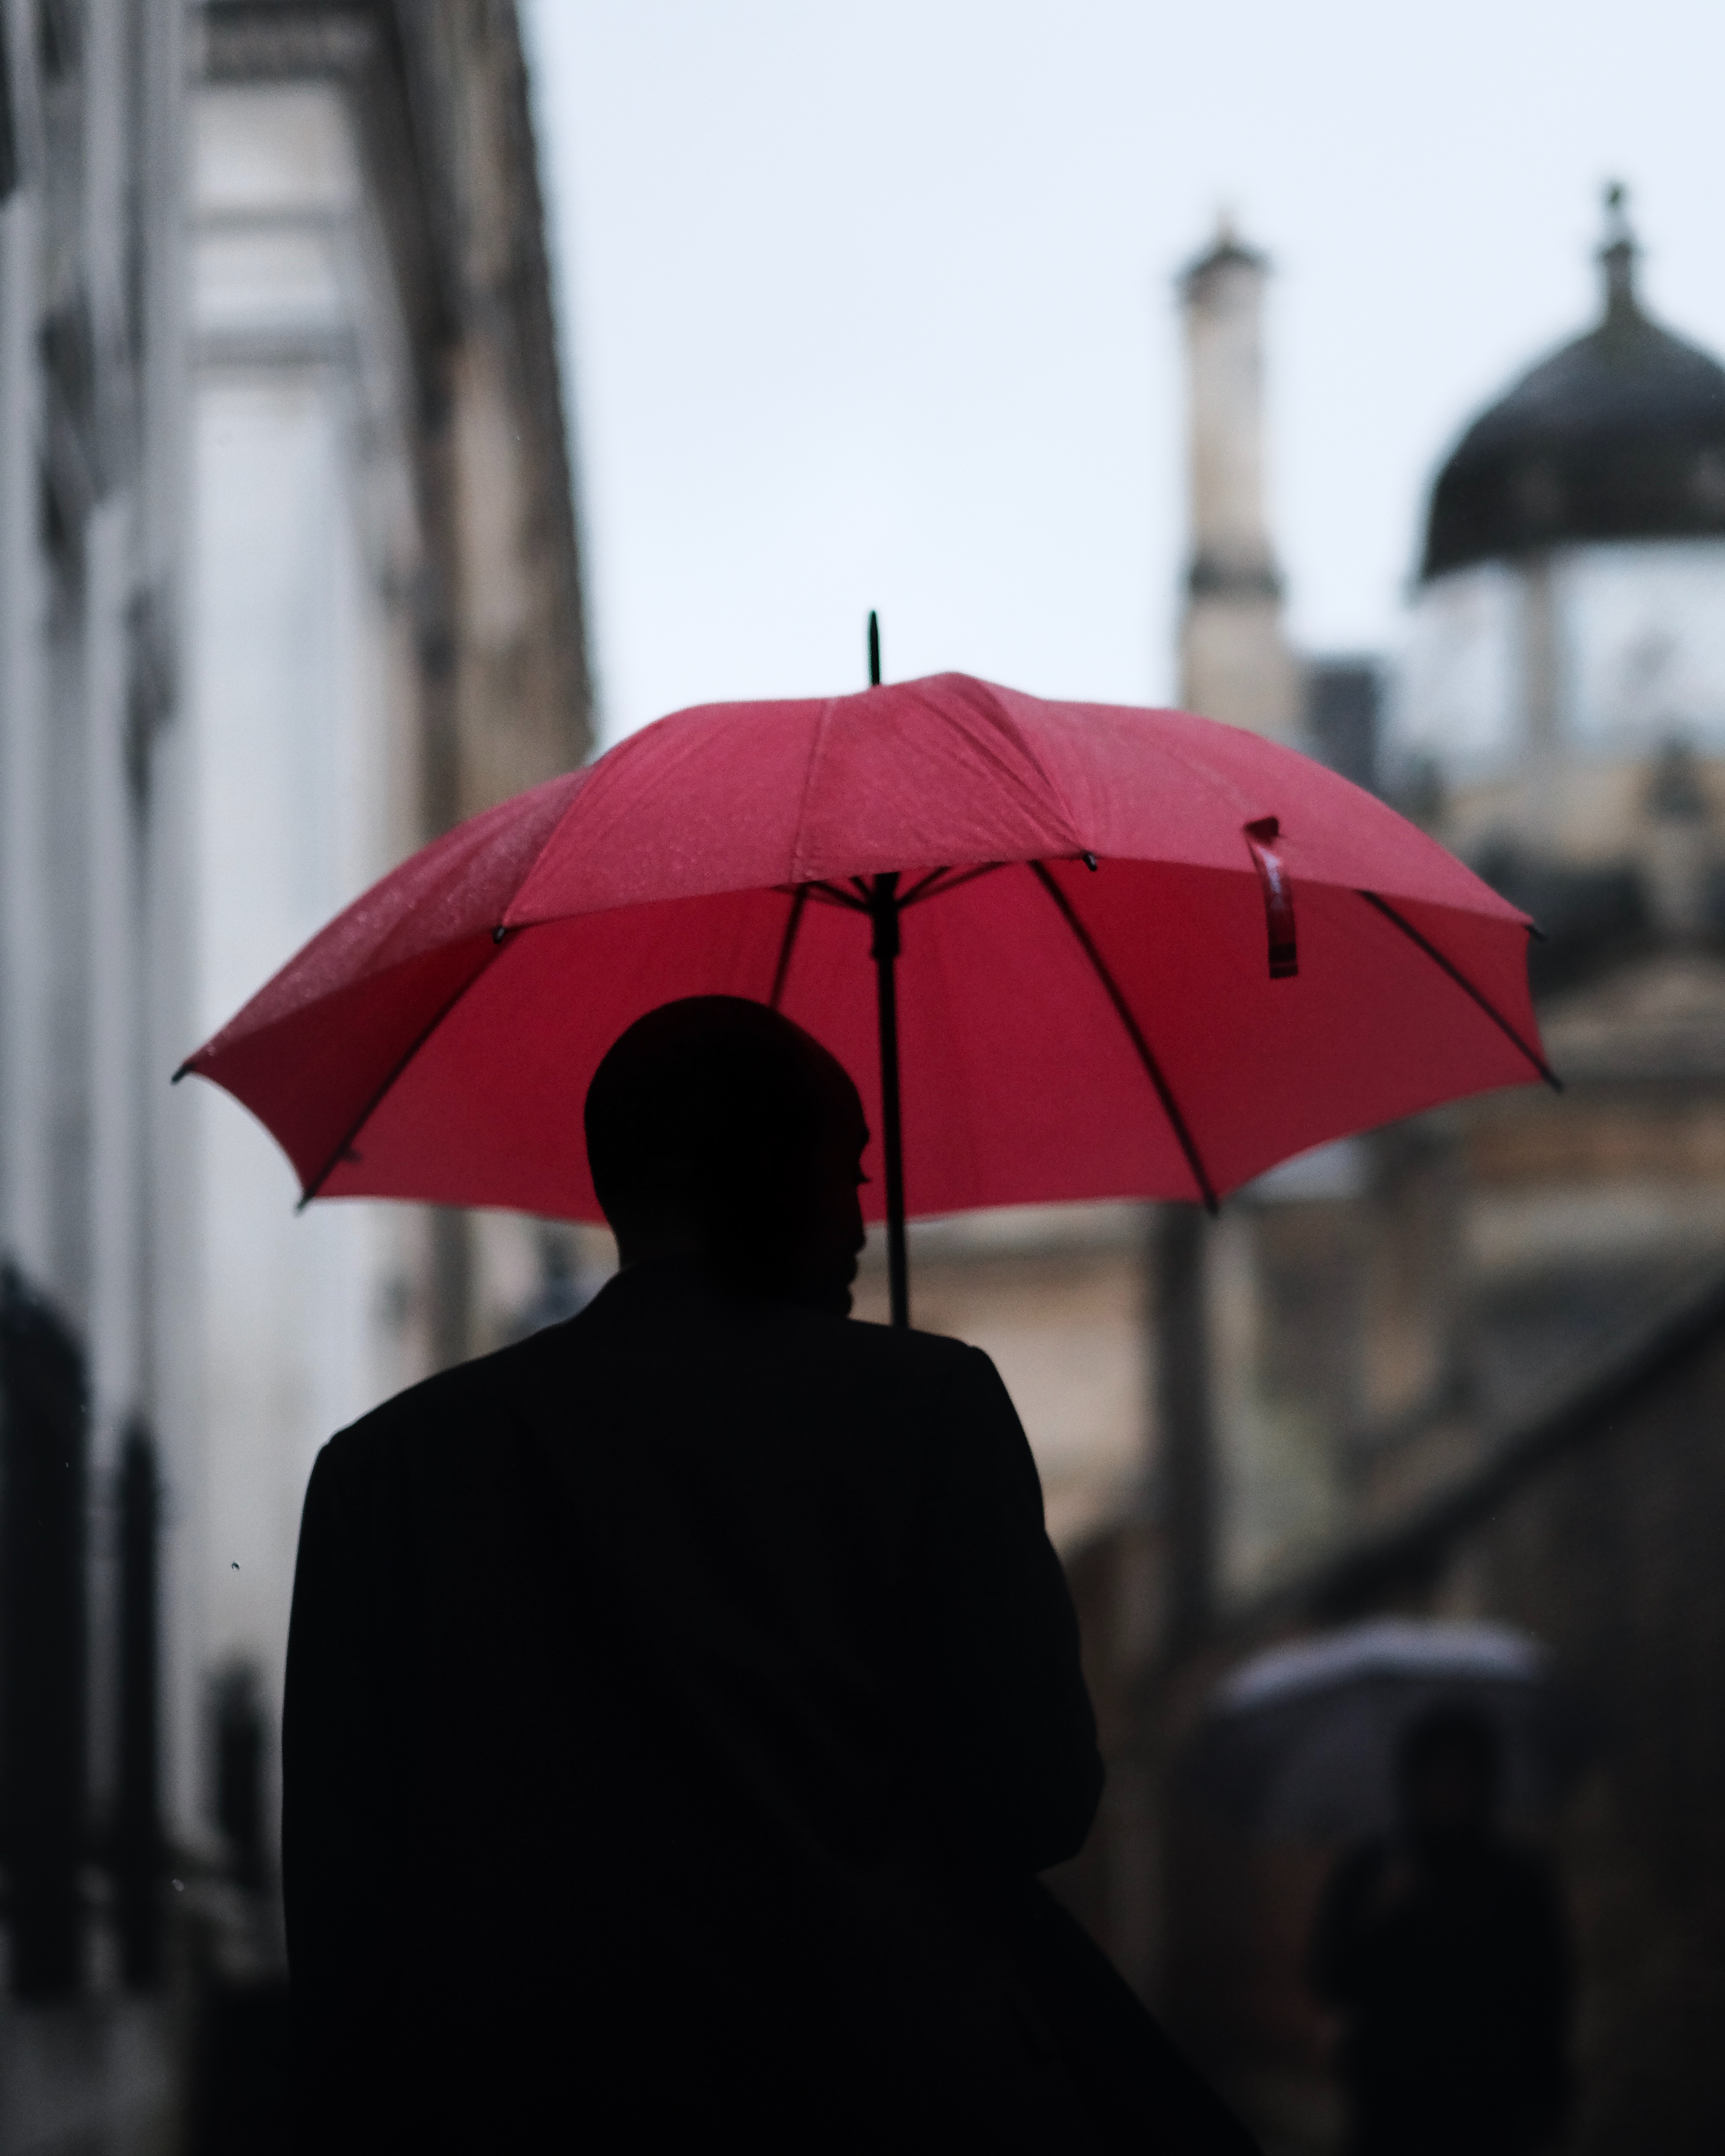
rain, red, umbrella, color, fashion accessory